Jezreel Valley

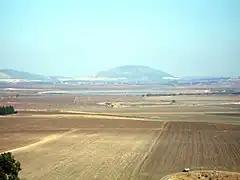
Jezreel Valley and Mount Tabor

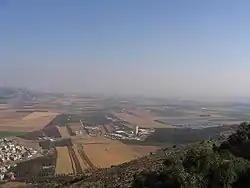
Jezreel Valley

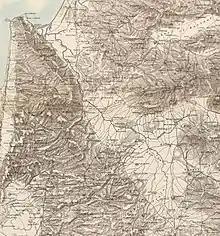
Merj Ibn 'Amir in the PEF Survey of Palestine.

The Jezreel Valley takes its name from the ancient city of Jezreel (known in Hebrew as Yizre'el; ; known in Arabic as Zir'ēn) which was located on a low hill overlooking the southern edge of the valley. The word "Jezreel" comes from the Hebrew, and means "God sows" or "El sows".